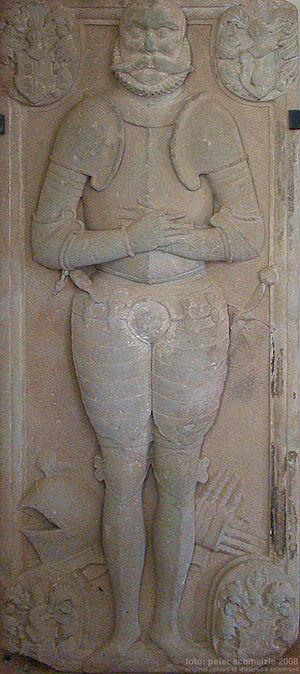
La famille von Maltzahn, ou Maltzan, autrefois Moltzahn, est une famille de la noblesse immémoriale allemande originaire du Mecklembourg et de la Poméranie occidentale. Son premier ancêtre connu est Bernardus de Mulsan, seigneur féodal de l'ancien évêché de Ratzebourg dans l'actuel Schleswig-Holstein, mentionné en 1194. La lignée est établie avec Johannes de Multzyan vers 1230, qui devient ensuite vassal du duc de Poméranie, puis Ludolphe de Moltzahne qui défendait la région de son château fort de Gadebusch entre 1256 et 1283.